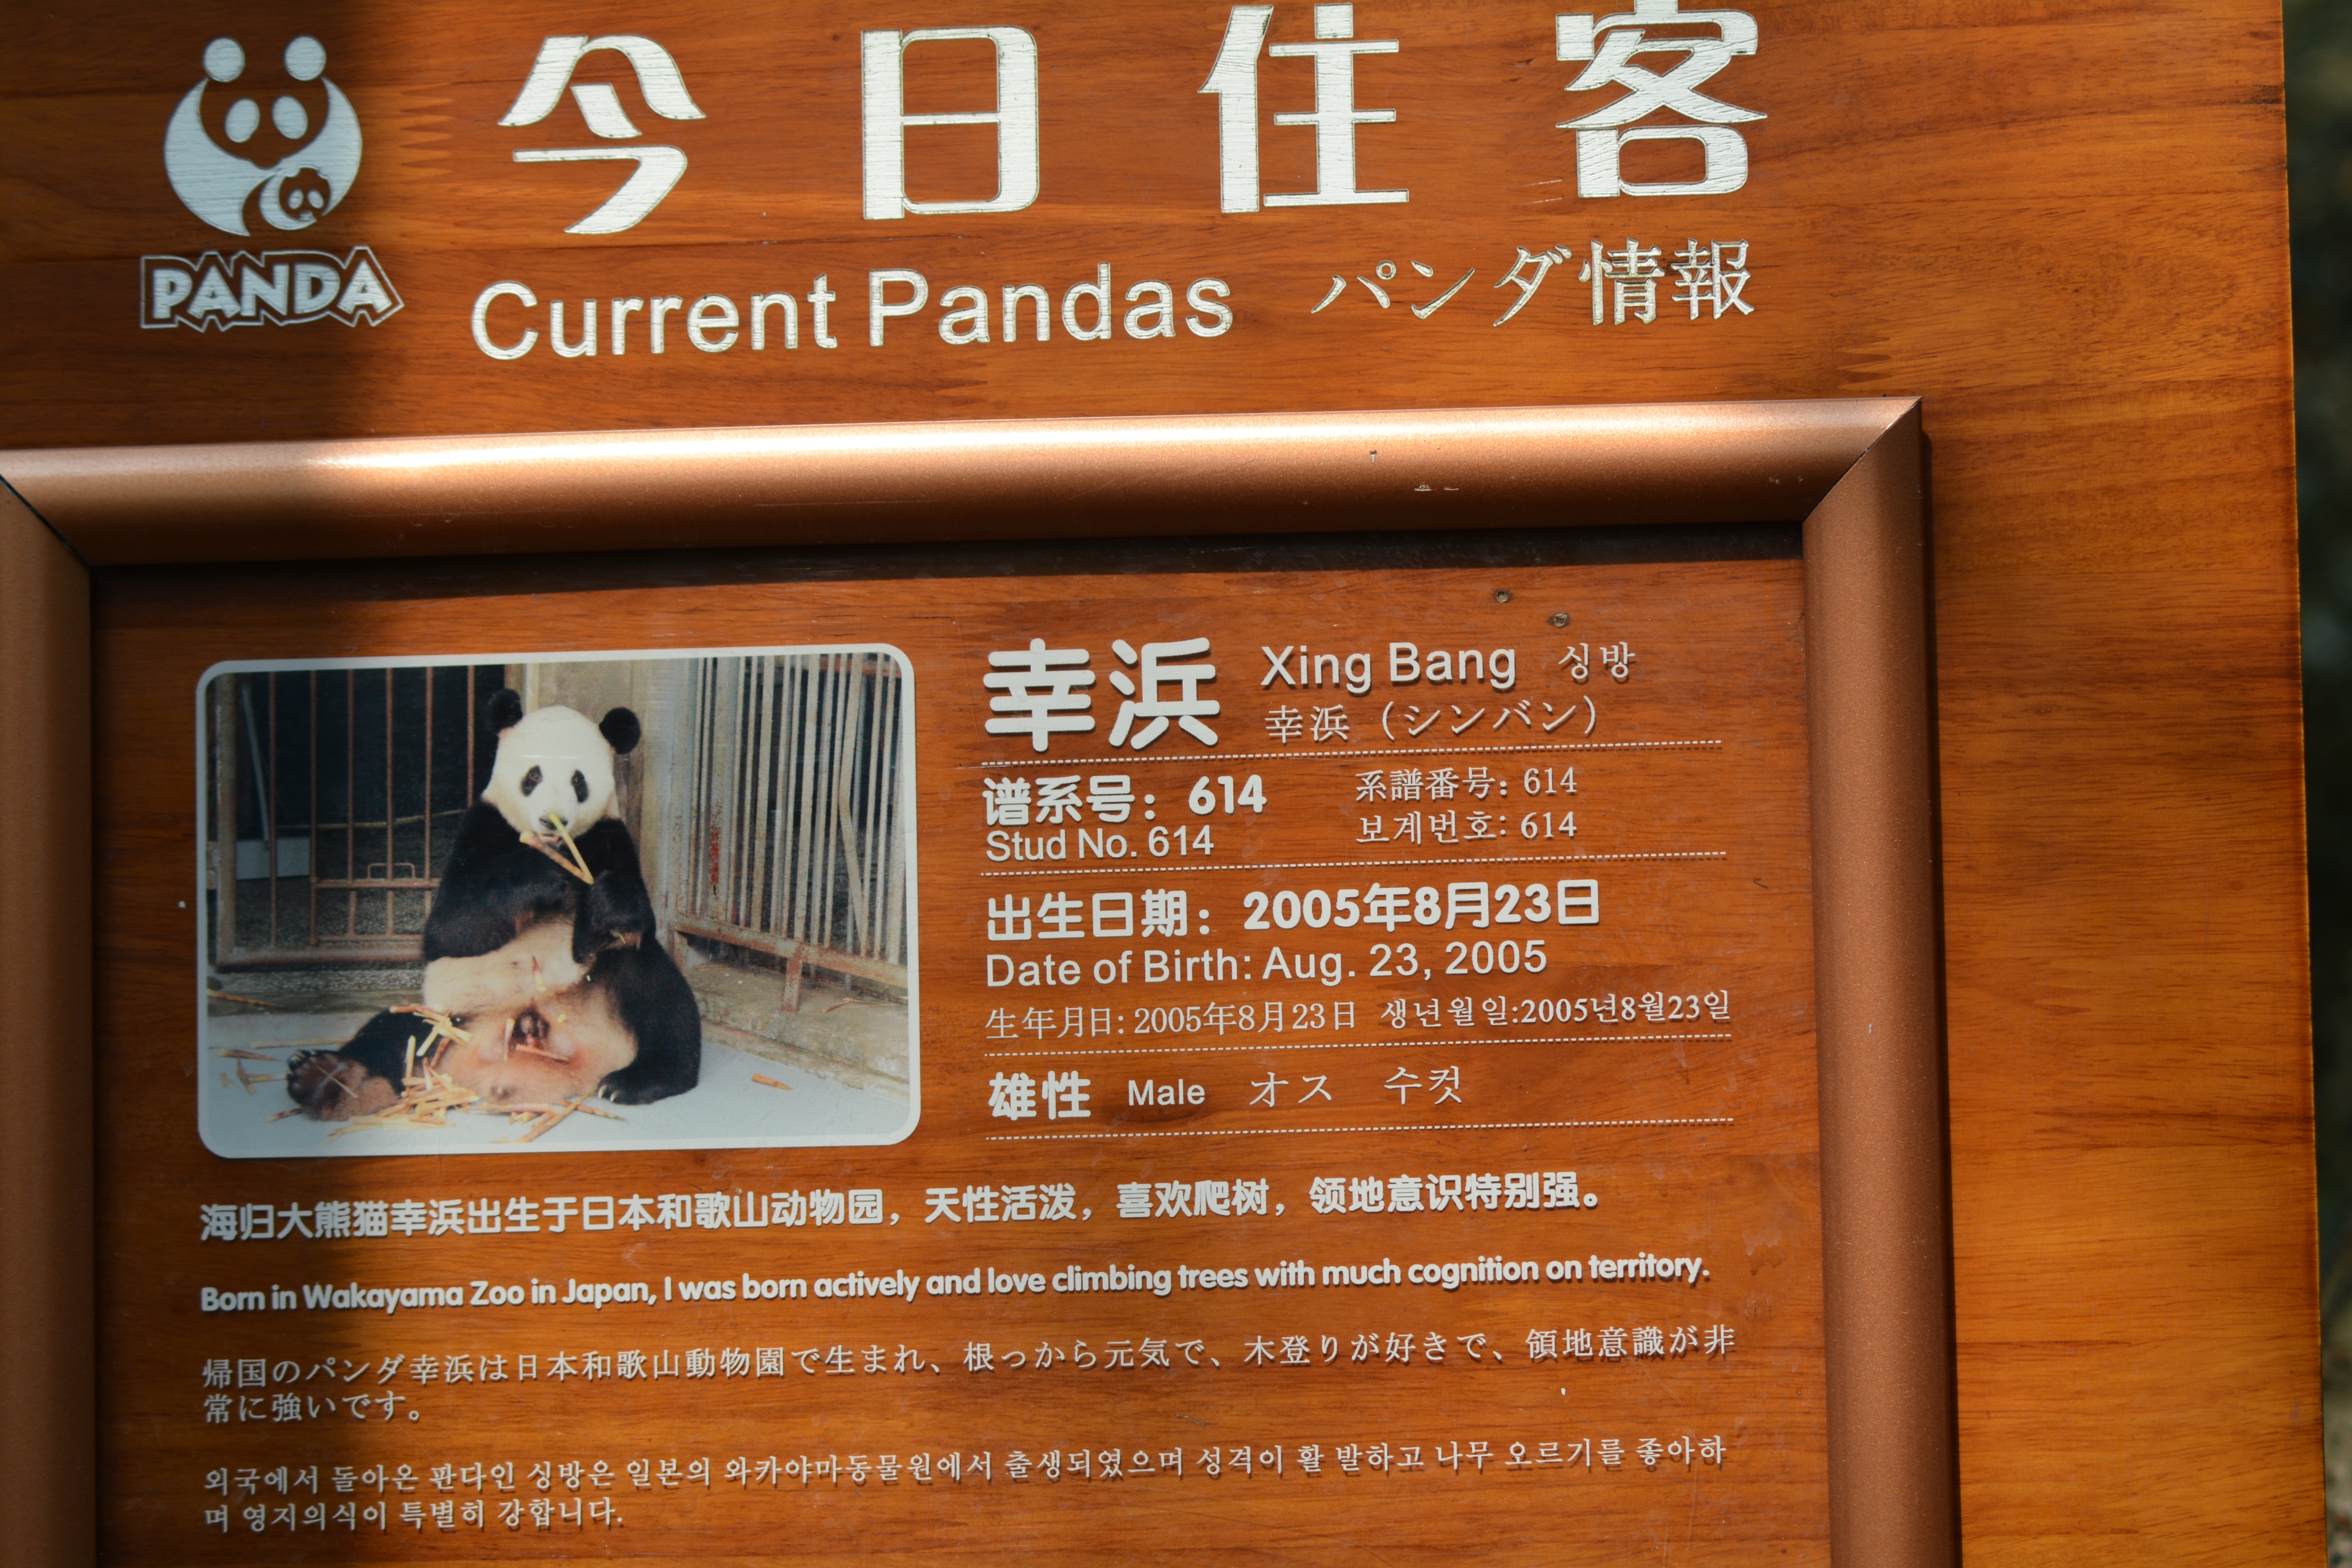
advertising, brand, text, poster, presentation